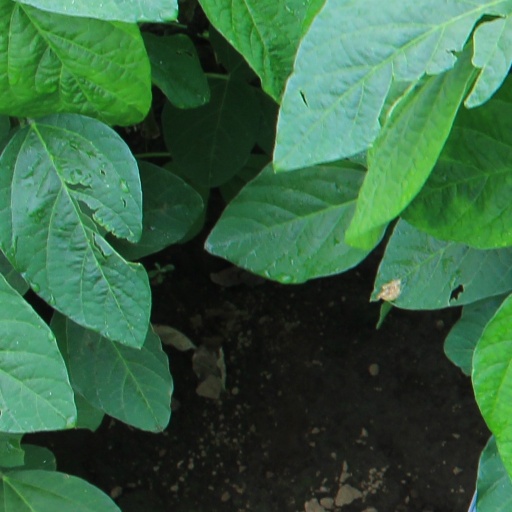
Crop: soybean